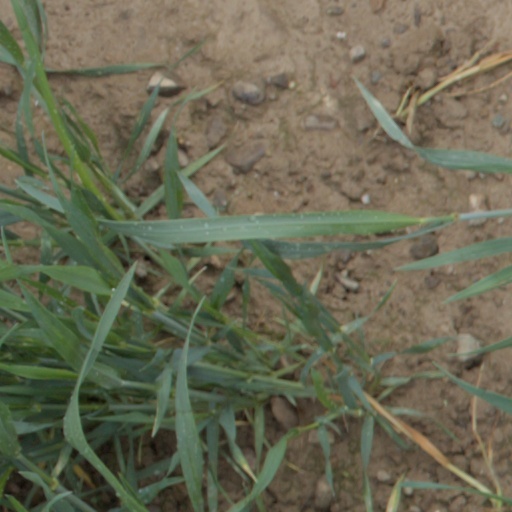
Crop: wheat